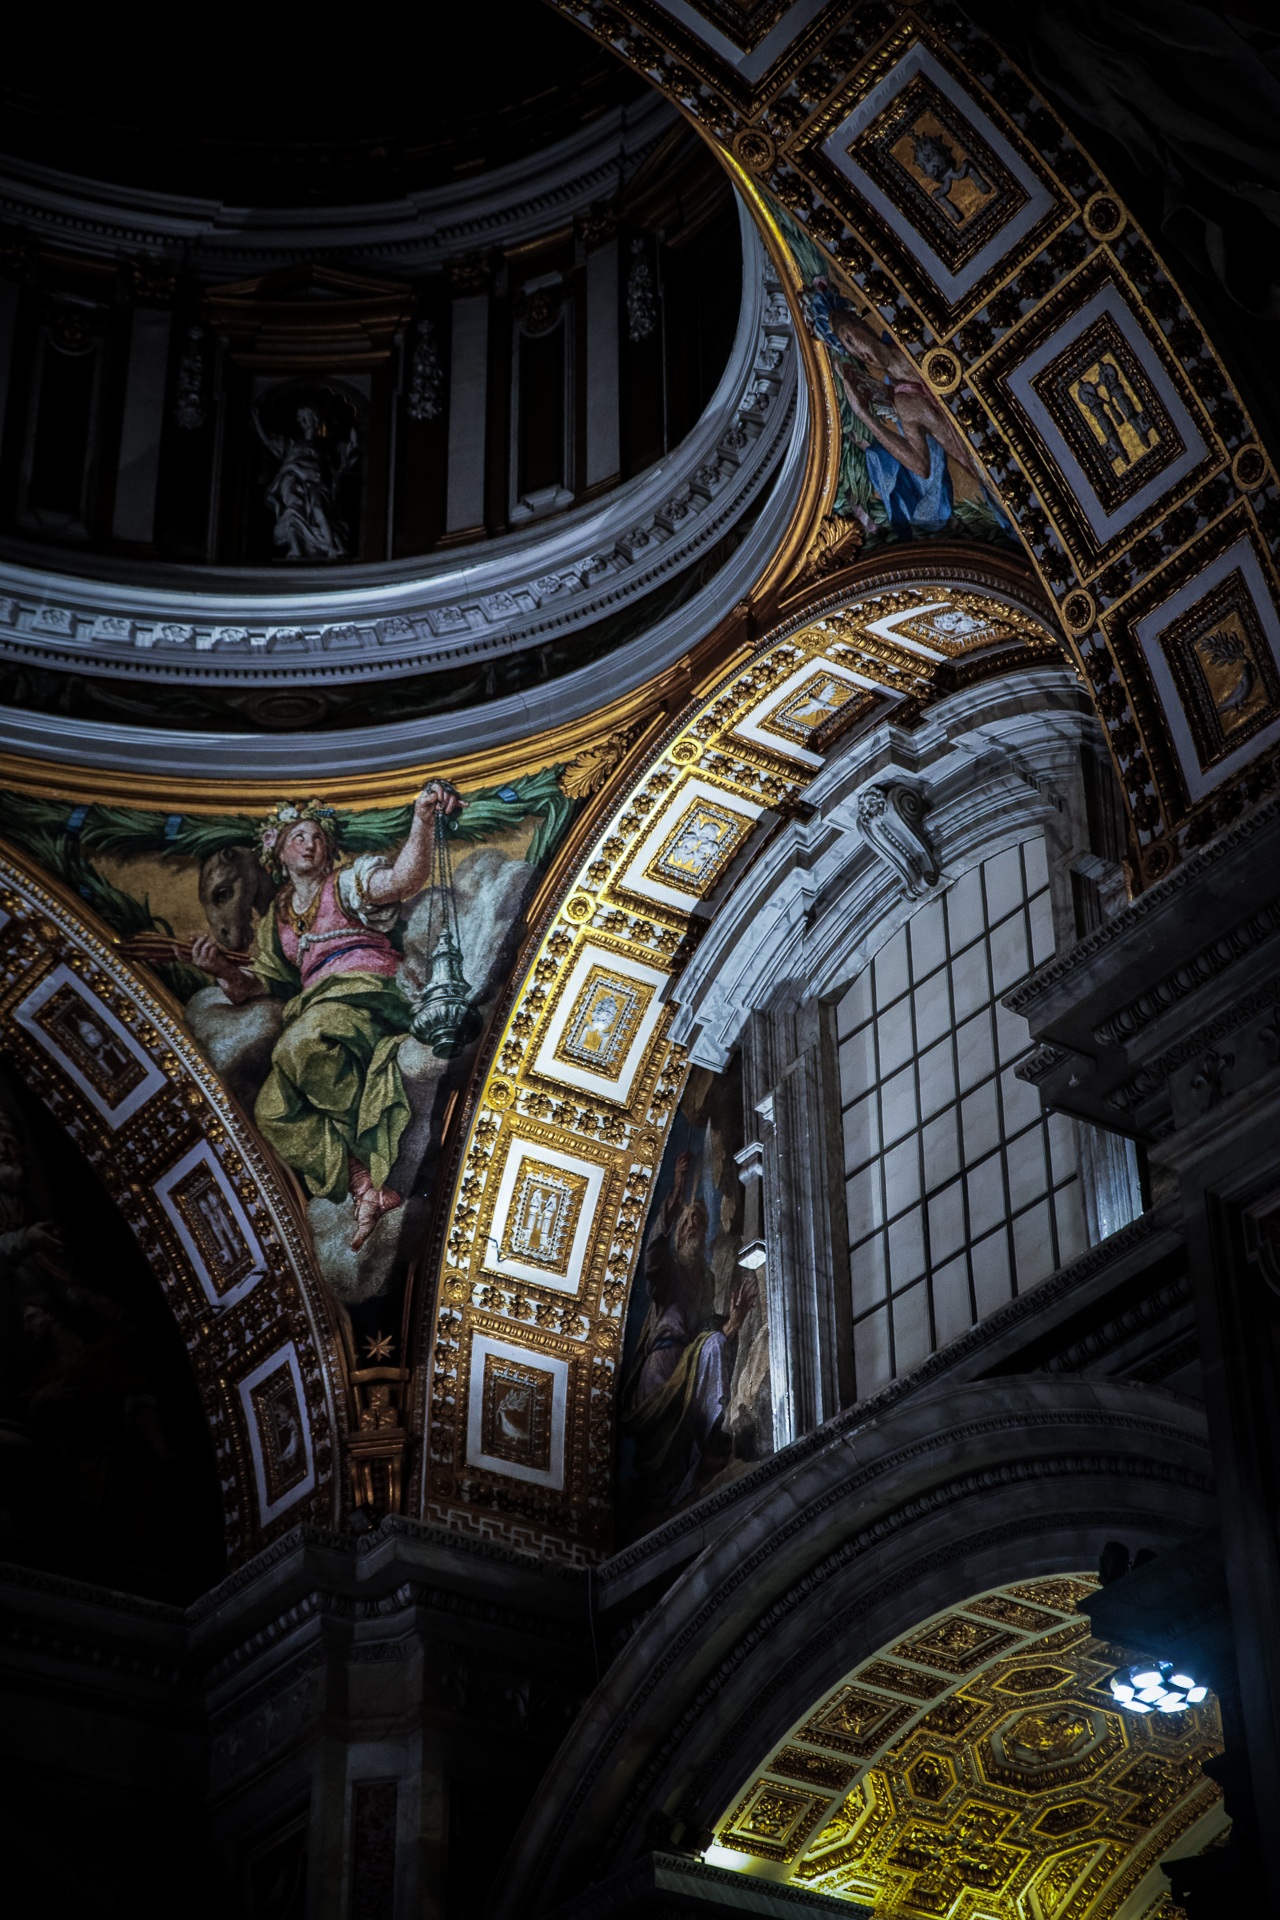
light, architecture, night, cityscape, arch, landmark, italy, darkness, cathedral, place of worship, vatican, rome, symmetry, basilica, dome, shape, metropolis, urban area